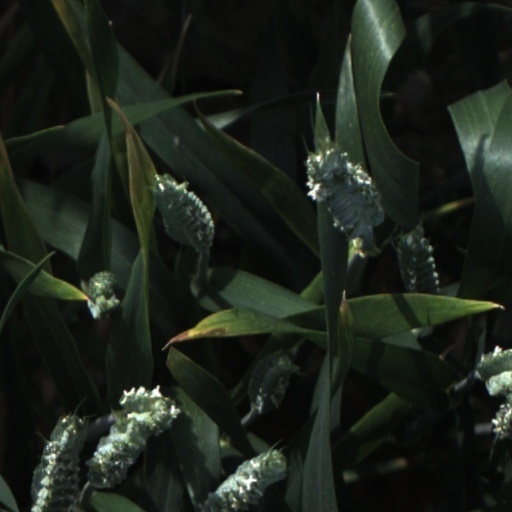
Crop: wheat